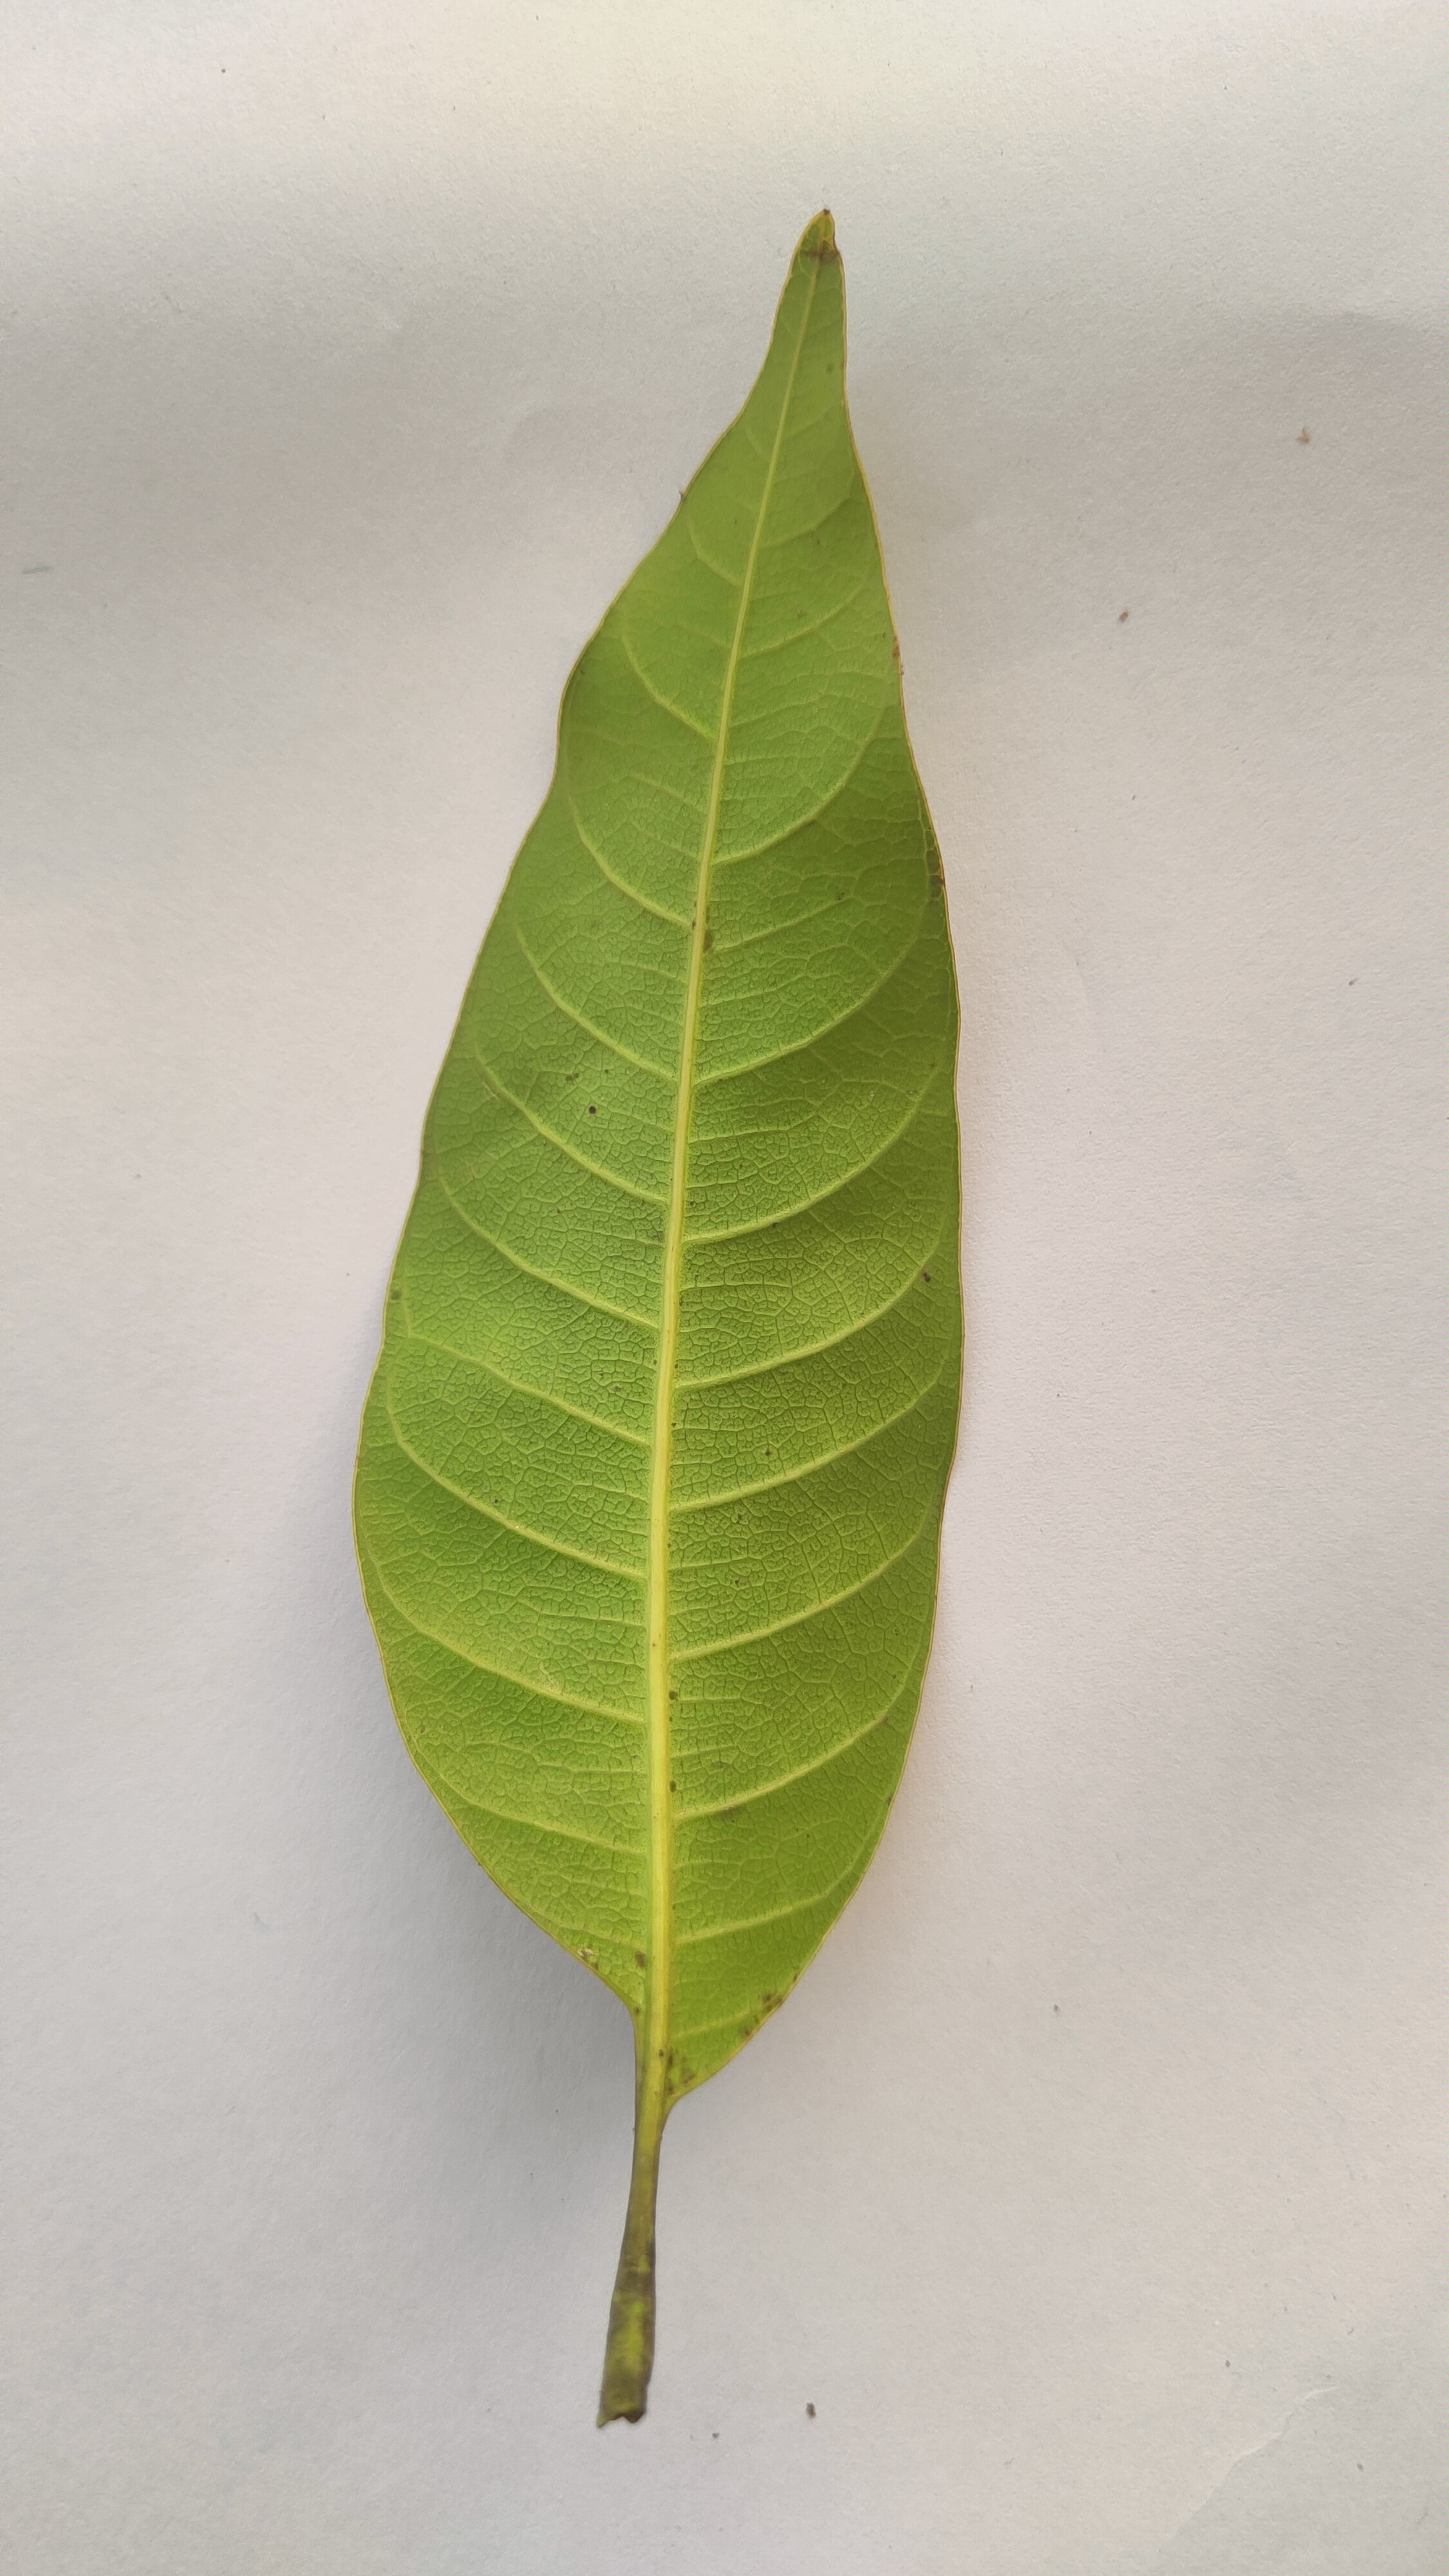
Leaf variety: Mango